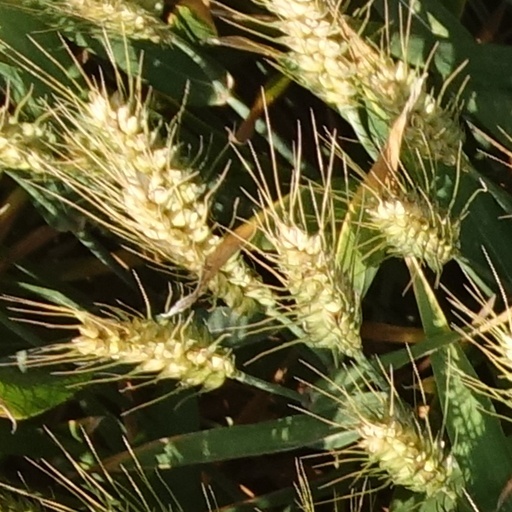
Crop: wheat